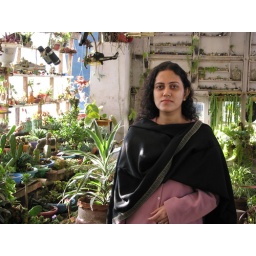
Mrs. Chatterjee in roof top green house garden in Ooty